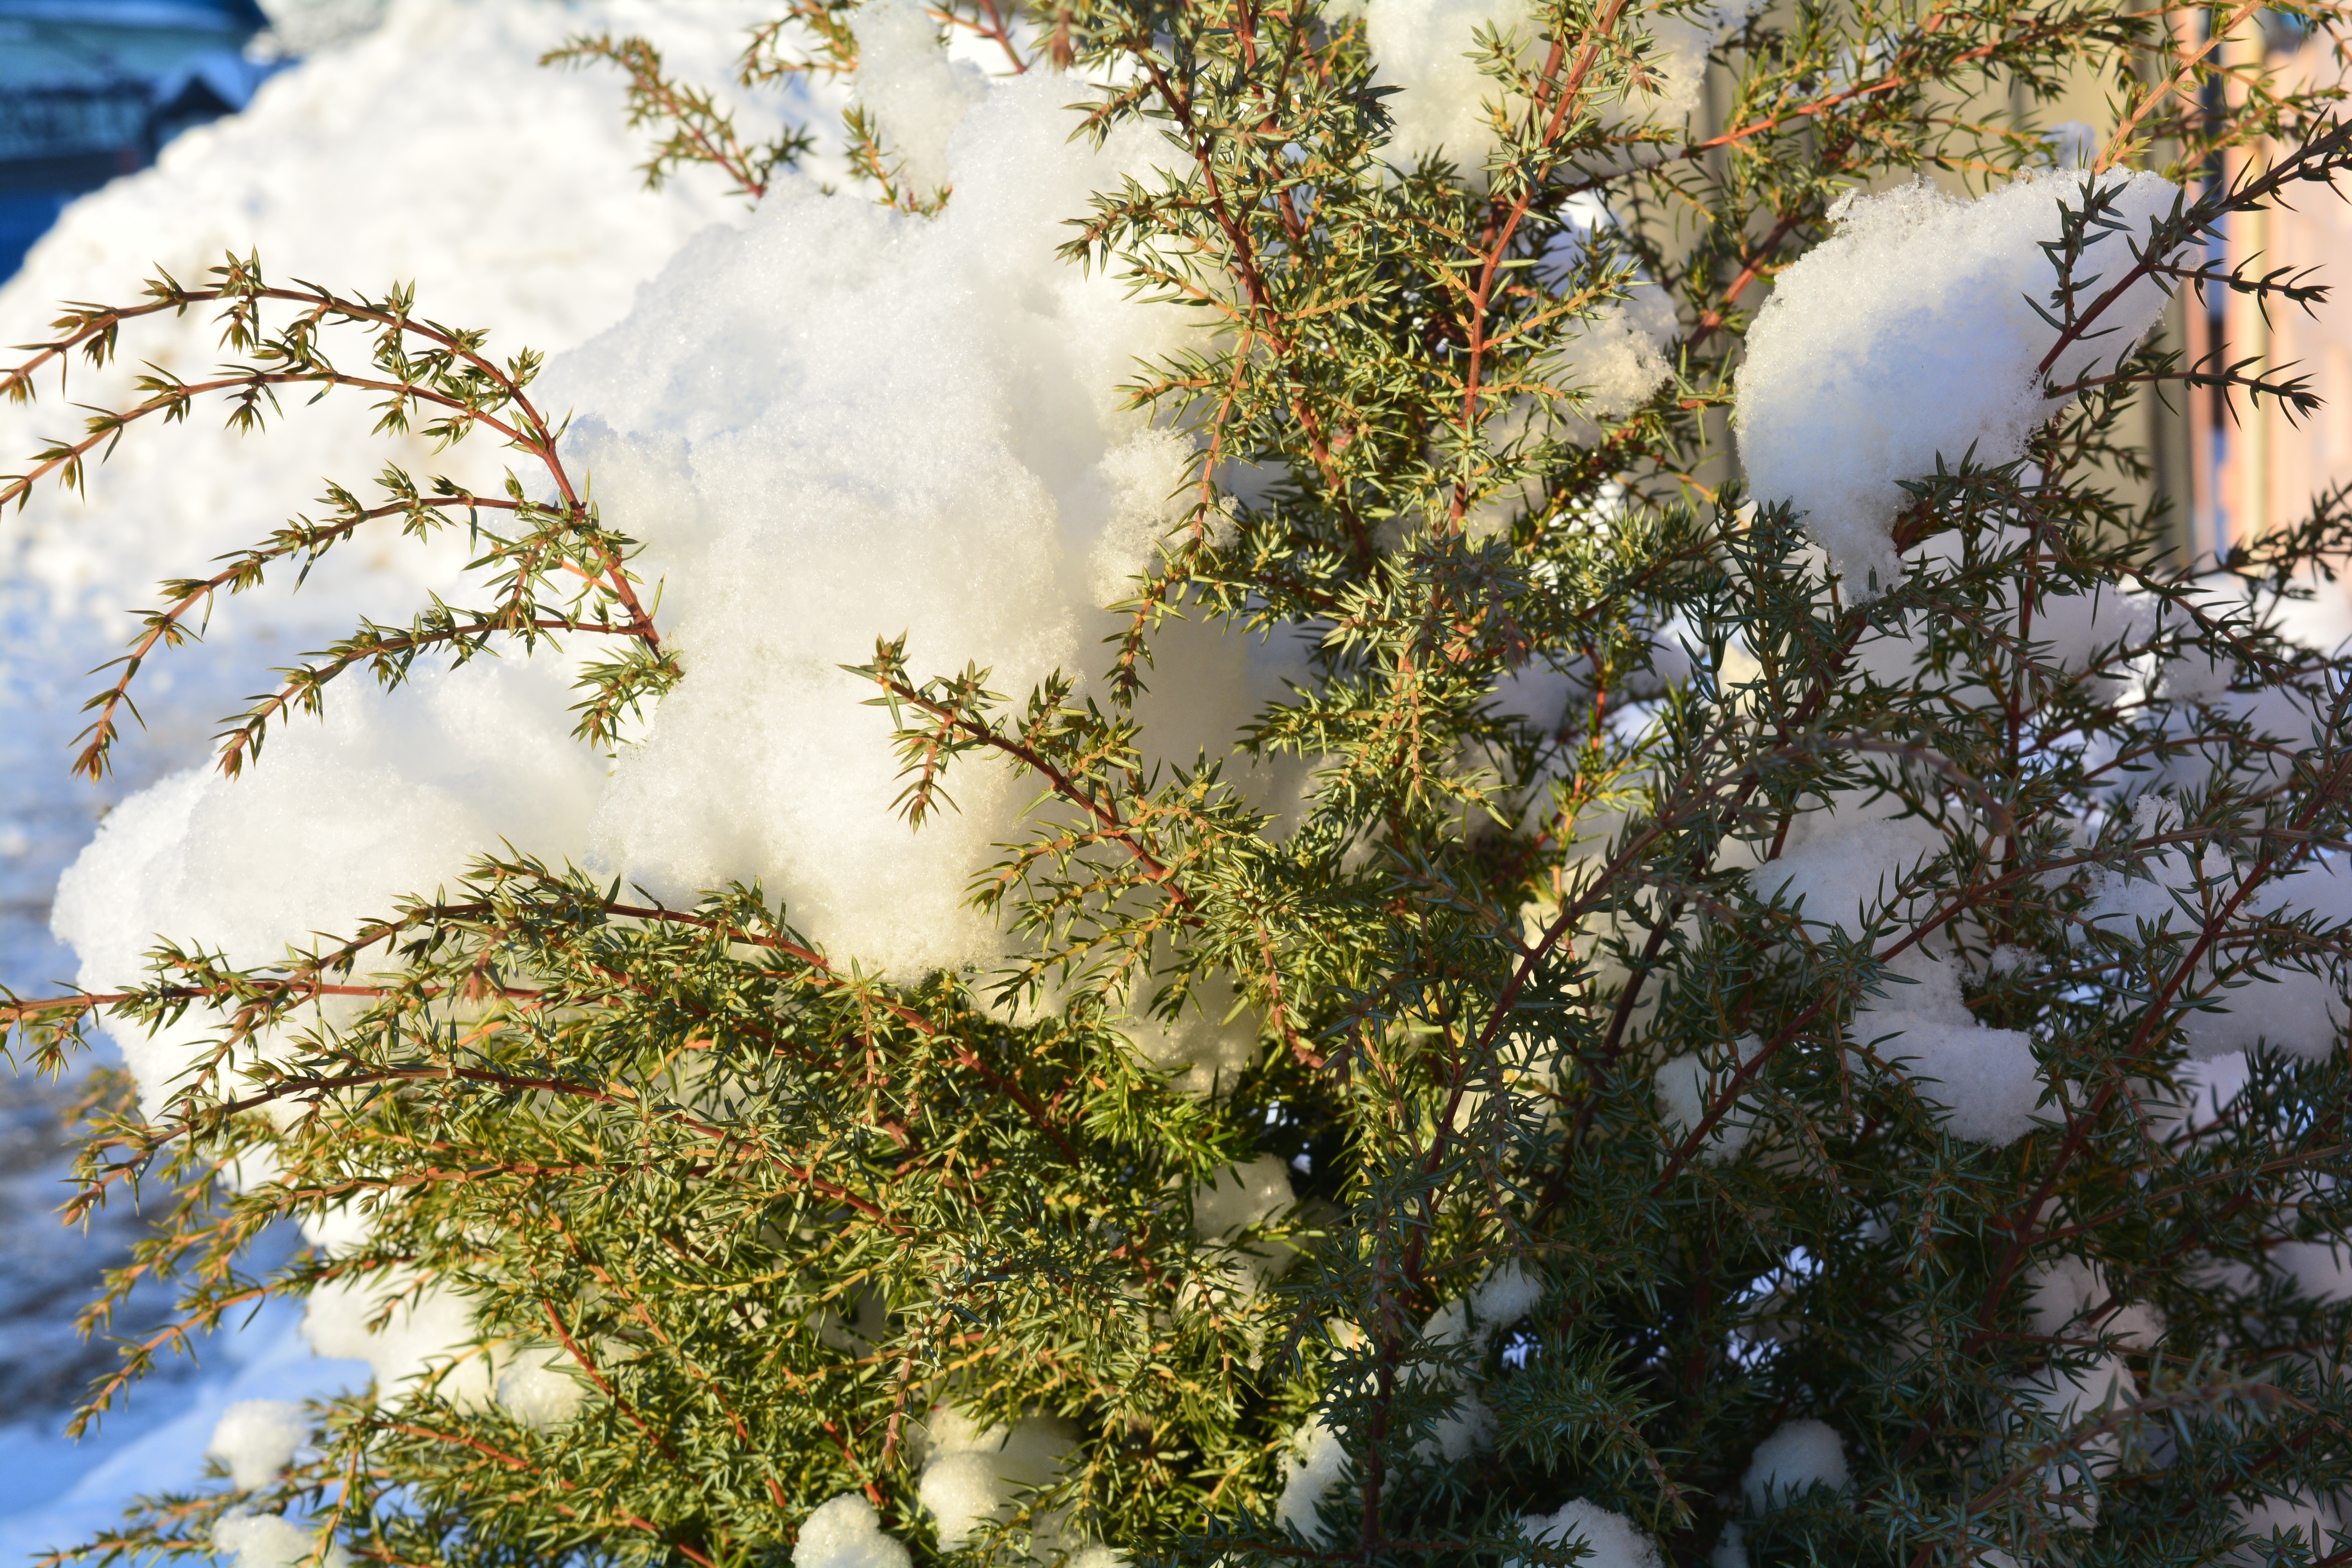
tree, nature, forest, branch, blossom, snow, winter, plant, sky, sunlight, leaf, flower, bush, spring, autumn, weather, botany, closeup, flora, season, woodland, winter dream, living nature, winter shrubs, woody plant